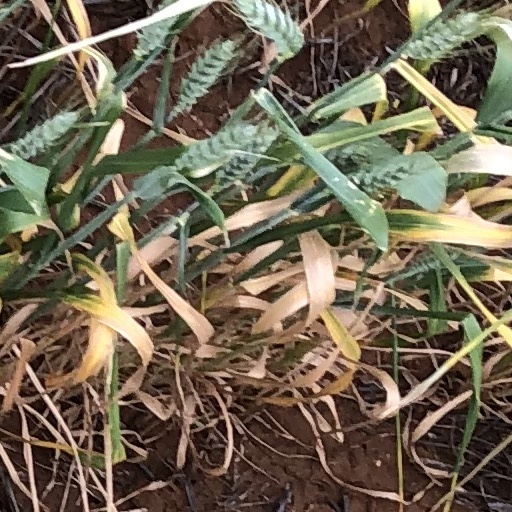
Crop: wheat